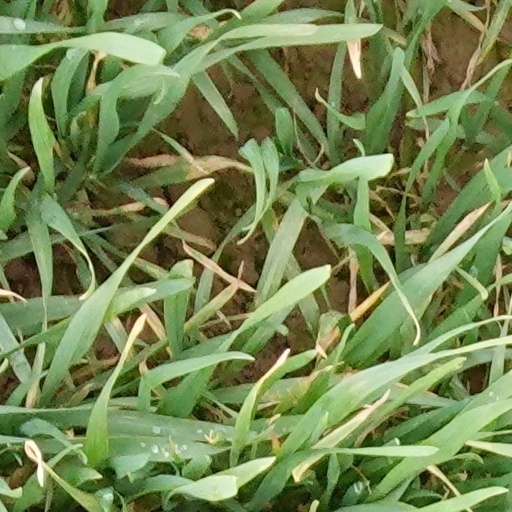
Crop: wheat